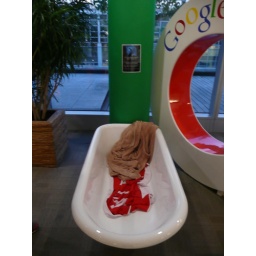
Douglas Adams' bath tub with towels in the Google office London